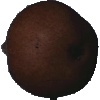
Label: Pear Kaiser 1